A Snow Capped Christmas

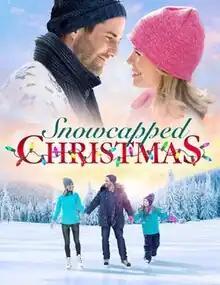
Promotional poster

A Snow Capped Christmas (broadcast as Falling for Christmas in the United States) is a 2016 Canadian Christmas romantic drama television film directed by Christie Will Wolf and starring Leah Renee, Niall Matter, Michael Teigen, Lisa Whelchel and Gracyn Shinyei. It premiered in Canada on W Network on November 6, 2016, and in the United States on Up Network on November 26, 2016.